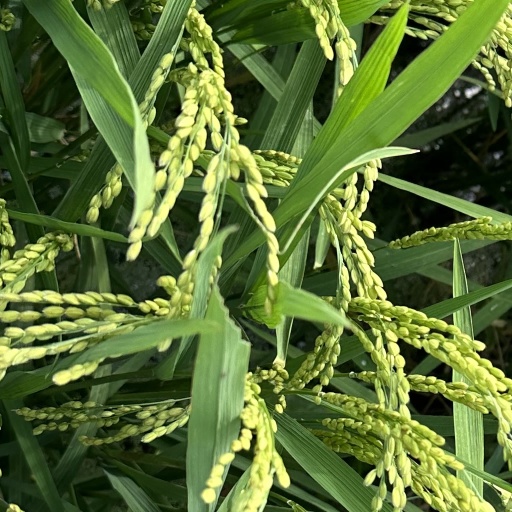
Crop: rice